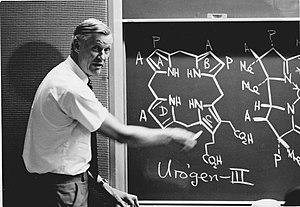
Alan Rushton Battersby est un chimiste britannique. Battersby est connu pour ses travaux sur la structure et la synthèse de biomolécules complexes telles les hèmes, la chlorophylle et la vitamine B12 ainsi que divers groupes d'alcaloïdes végétaux comme les morphines.